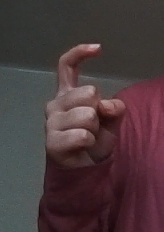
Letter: ra